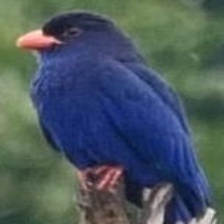
Species: ASIAN DOLLARD BIRD
Scientific name: EURYSTOMUS ORIENTALIS